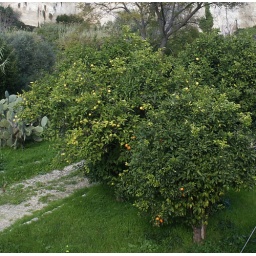
orange trees in garden in quarry syracuse cropped